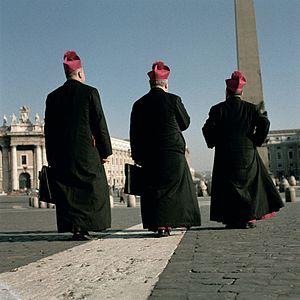
Le IIᵉ concile œcuménique du Vatican, plus couramment appelé concile Vatican II, est le XXIᵉ concile œcuménique de l'Église catholique. Il est ouvert le 11 octobre 1962 par le pape Jean XXIII et se termine le 8 décembre 1965 sous le pontificat de Paul VI.